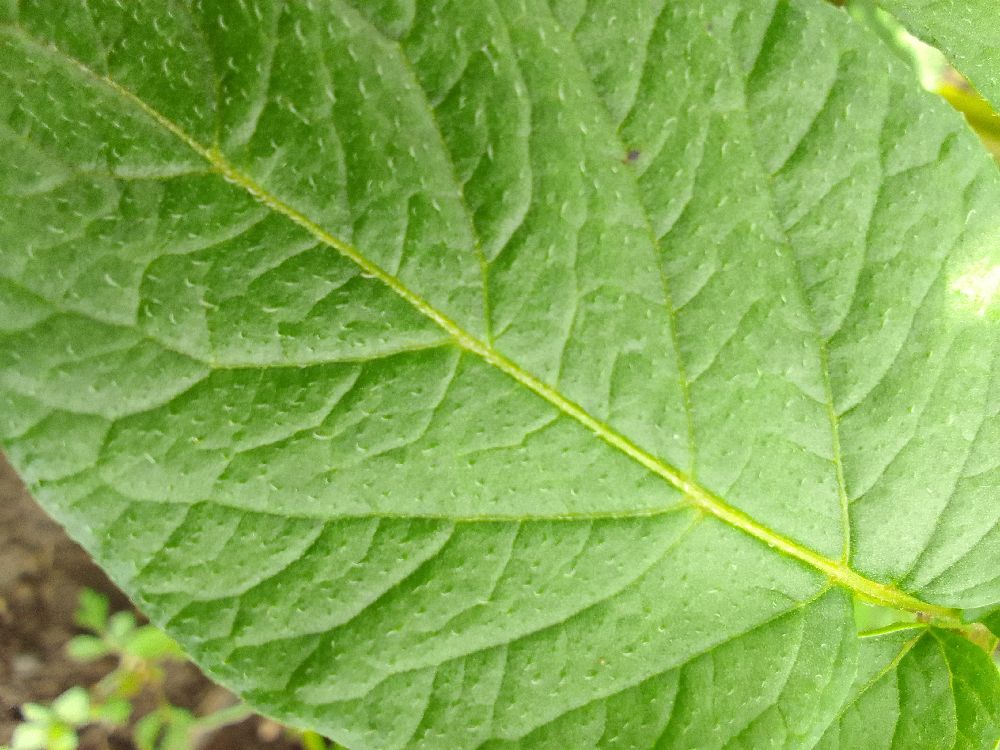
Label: Healthy